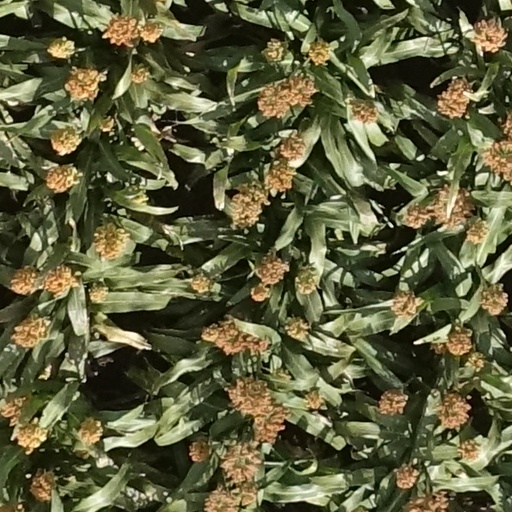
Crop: sorghum